The People of Freedom

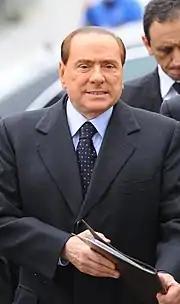
Silvio Berlusconi in 2012.

In response to this and to crescent fibrillation within party ranks (especially among "Scajoliani" and ex-AN members), Angelino Alfano, then minister of Justice, was chosen as national secretary in charge of re-organising and renewing the party. The appointment of 40-year-old Alfano, a former Christian Democrat who had later been leader of FI in Sicily, was unanimously approved by the party executive. However, economy minister Giulio Tremonti expressed his concerns that the nominee would "make us lose votes in the North". On 1 July the national council modified the party's constitution and Alfano was elected secretary with little opposition.